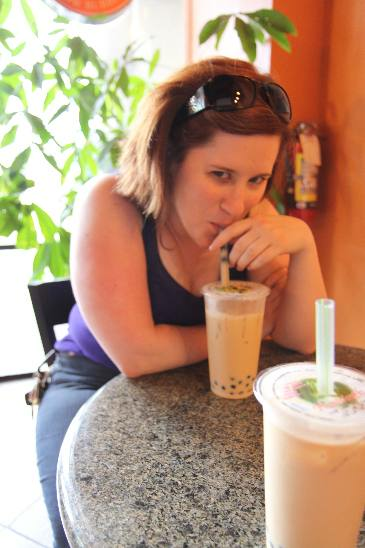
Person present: Yes